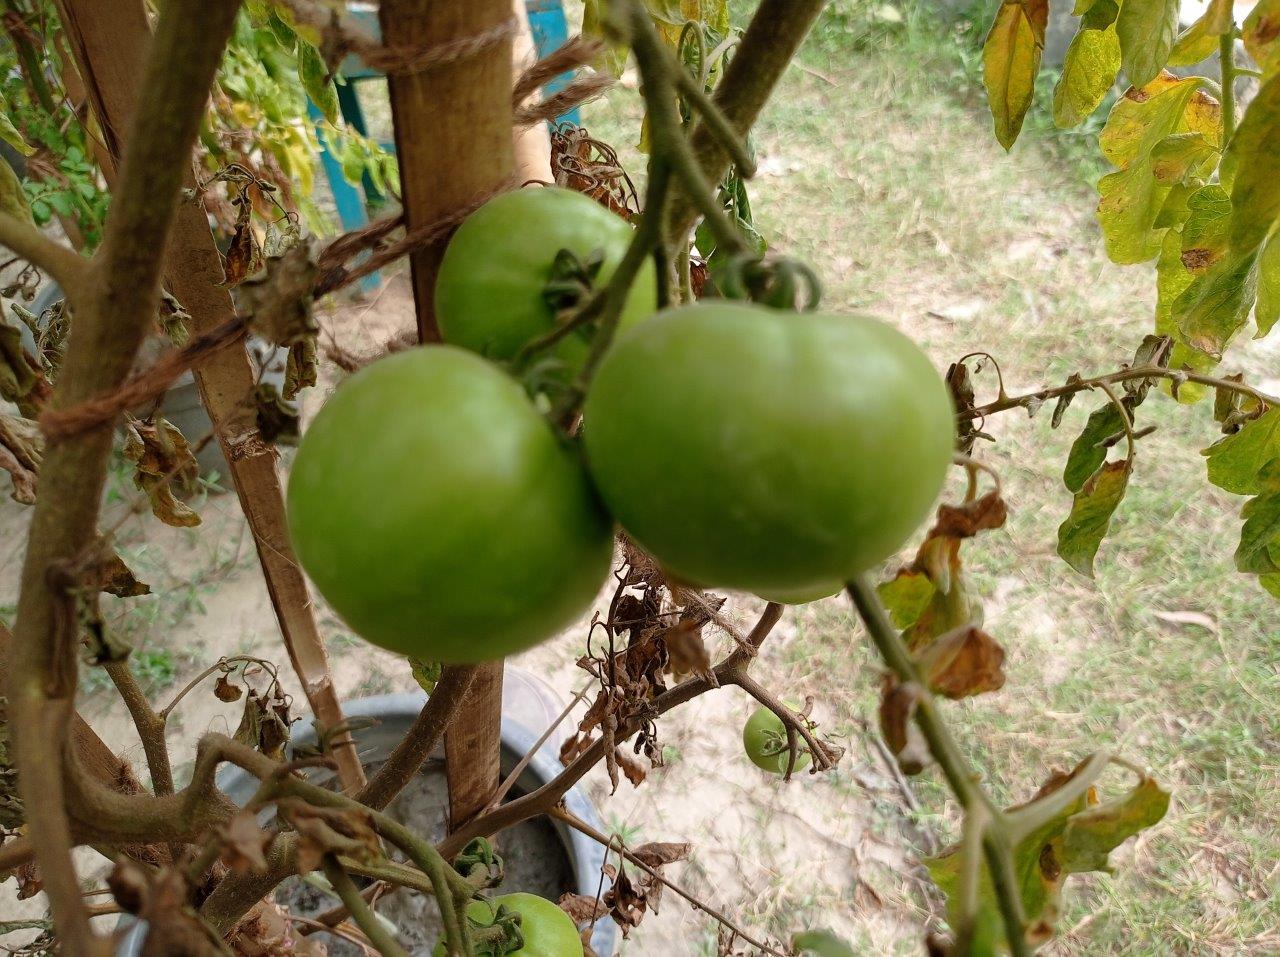
Maturity: Immature